The Viper's Nest

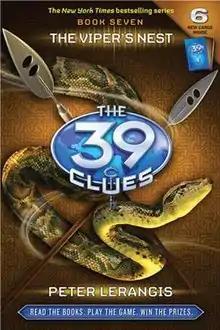
The Viper's Nest

The Viper's Nest is the seventh book in The 39 Clues series. It was written by Peter Lerangis and was released by Scholastic on February 2, 2010. The 39 Clues series is intended for children aged 8–12, and takes the form of a multimedia adventure story spanning 10 books. The stories focus on a brother and sister, Amy and Dan Cahill, and their efforts to piece together clues left by the matriarch of the family, Grace Cahill, upon her death.